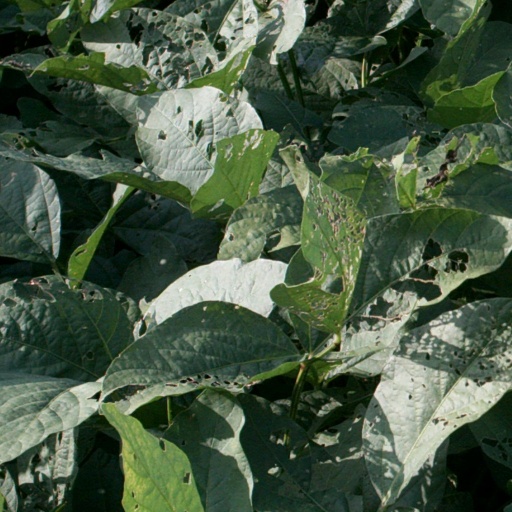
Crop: soybean